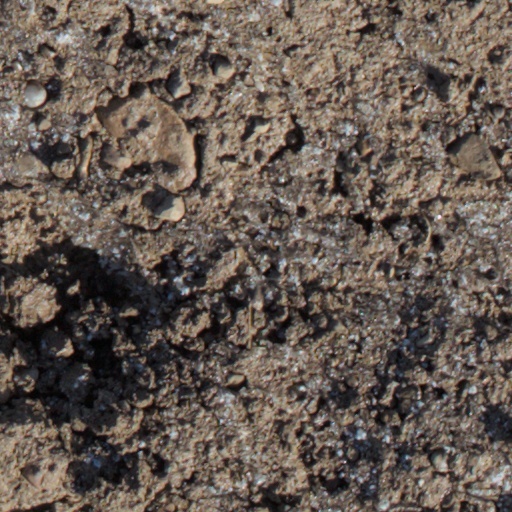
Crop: wheat